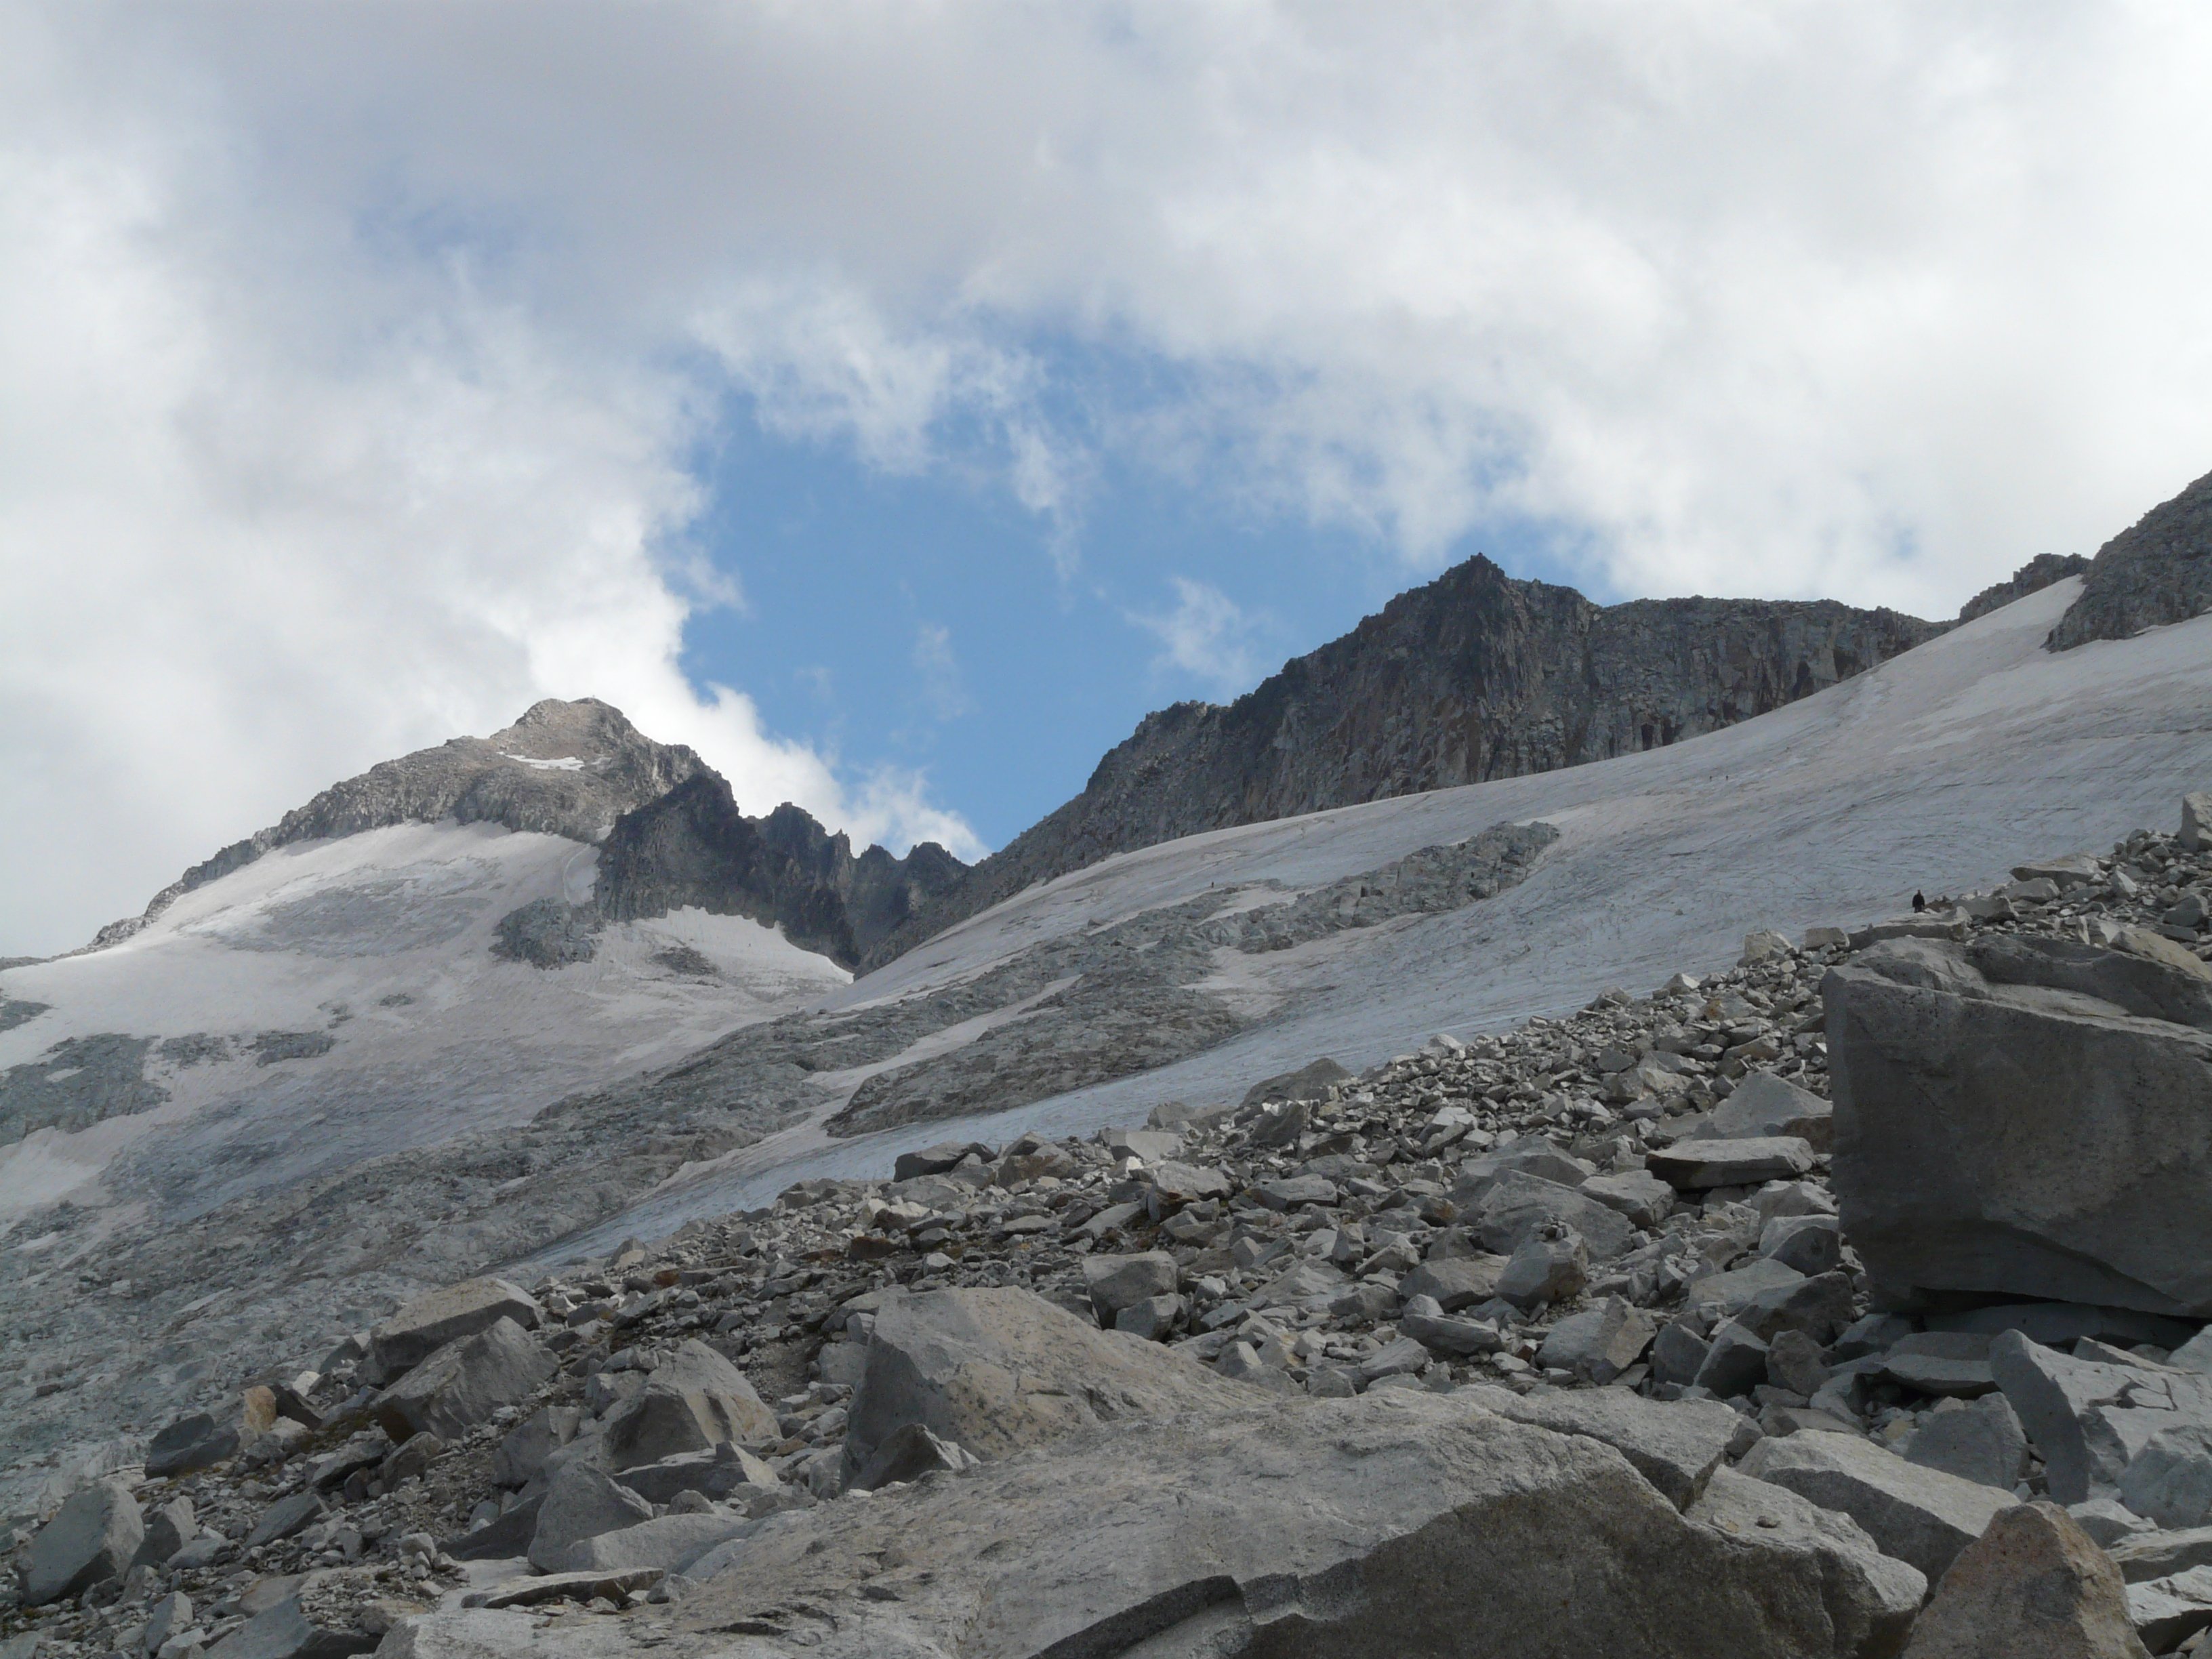
wilderness, walking, mountain, snow, cold, sky, hiking, adventure, mountain range, glacier, alpine, ridge, summit, mountaineering, stones, clouds, geology, mountains, alps, backpacking, scree, plateau, fell, cirque, pyrenees, moraine, more, landform, mountain pass, pico aneto, aneto, pico de aneto, geographical feature, mountainous landforms, geological phenomenon, portillon superior